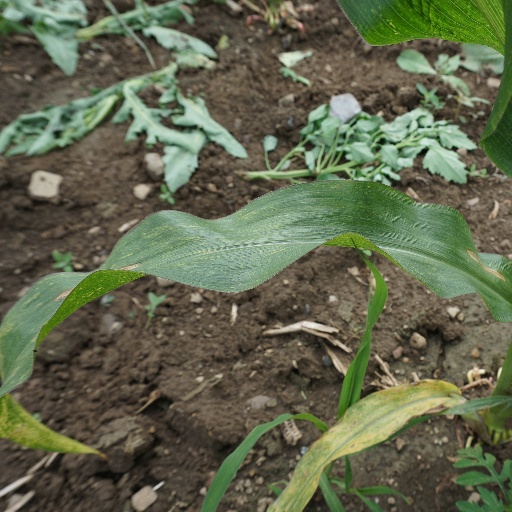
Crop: maize; corn